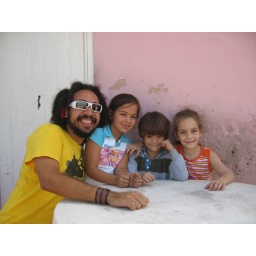
keep in it real with the home boys